Diamond color

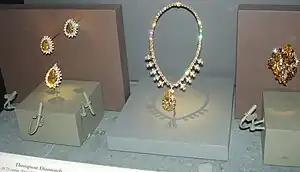
Jewellers diamonds in groups of similar colors. These from the National Museum of Natural History are a medium brown color.

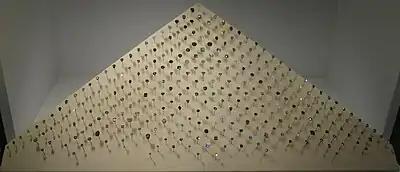
The 296 gems of the Aurora Pyramid of Hope as exhibited in the Natural History Museum in London under natural light.

Diamonds occur in a variety of colors—steel gray, white, blue, yellow, orange, red, green, pink to purple, brown, and black. Colored diamonds contain interstitial impurities or structural defects that cause the coloration; pure diamonds are perfectly transparent and colorless. Diamonds are scientifically classed into two main types and several subtypes, according to the nature of impurities present and how these impurities affect light absorption.